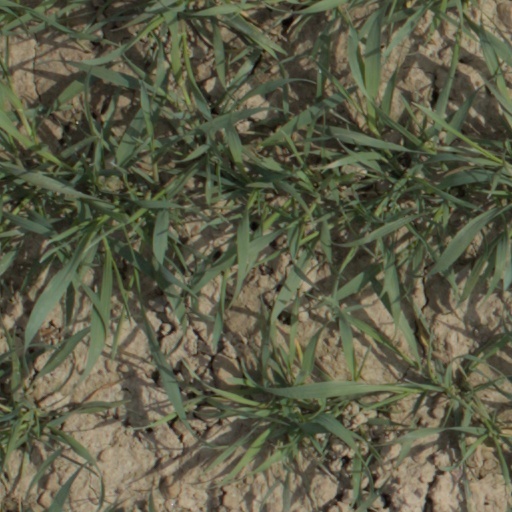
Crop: wheat